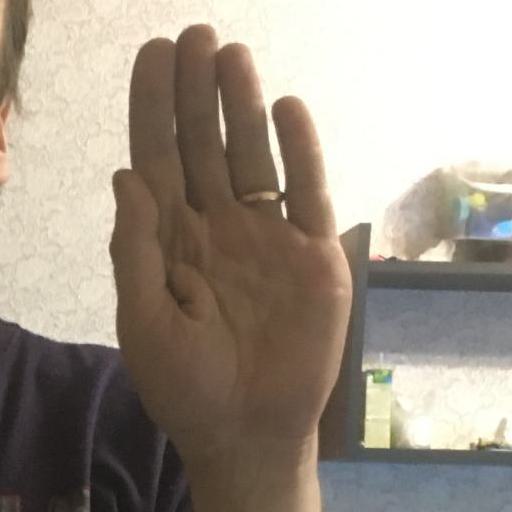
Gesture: stop